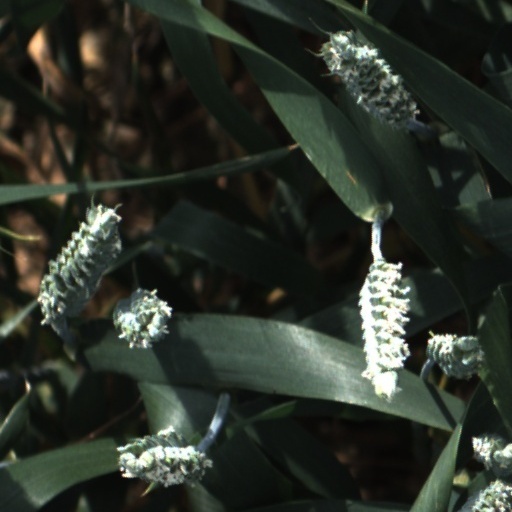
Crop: wheat